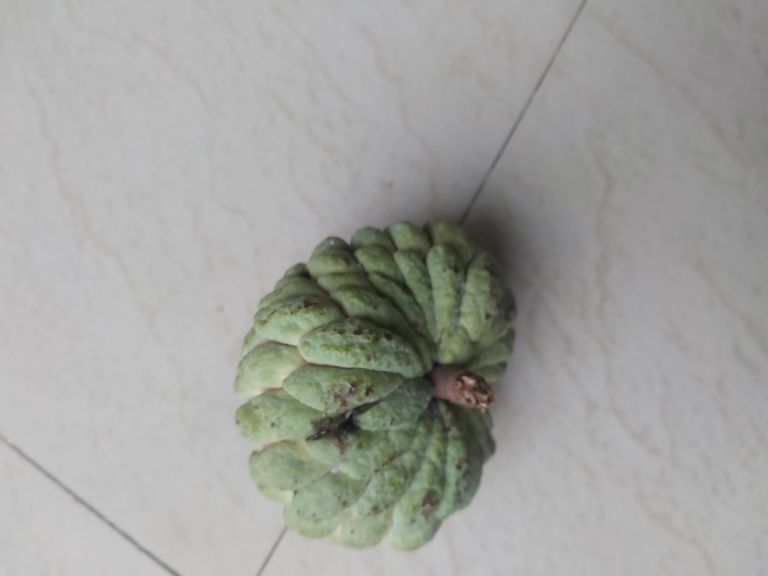
Disease label: Athracnose